Balda Baldessa

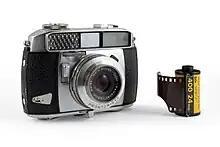
Balda Baldessa 1b. Introduced in 1958, the 1b model had a coupled rangefinder and introduced an uncoupled light meter to the series.

The Baldessa was a series of 35 mm film cameras produced in West Germany by Balda in the 1950s and 1960s. The first model (the Baldessa or Baldessa 1) debuted in 1957 with a fixed lens, although there was a choice between a four element and three element variety. The Baldessas had an unusual control layout: the film wind-on was located under the camera, so that the only control on the top with the first model was the shutter release (although this was changed with later models, where the shutter release was moved to be alongside the lens, making way for other changes).